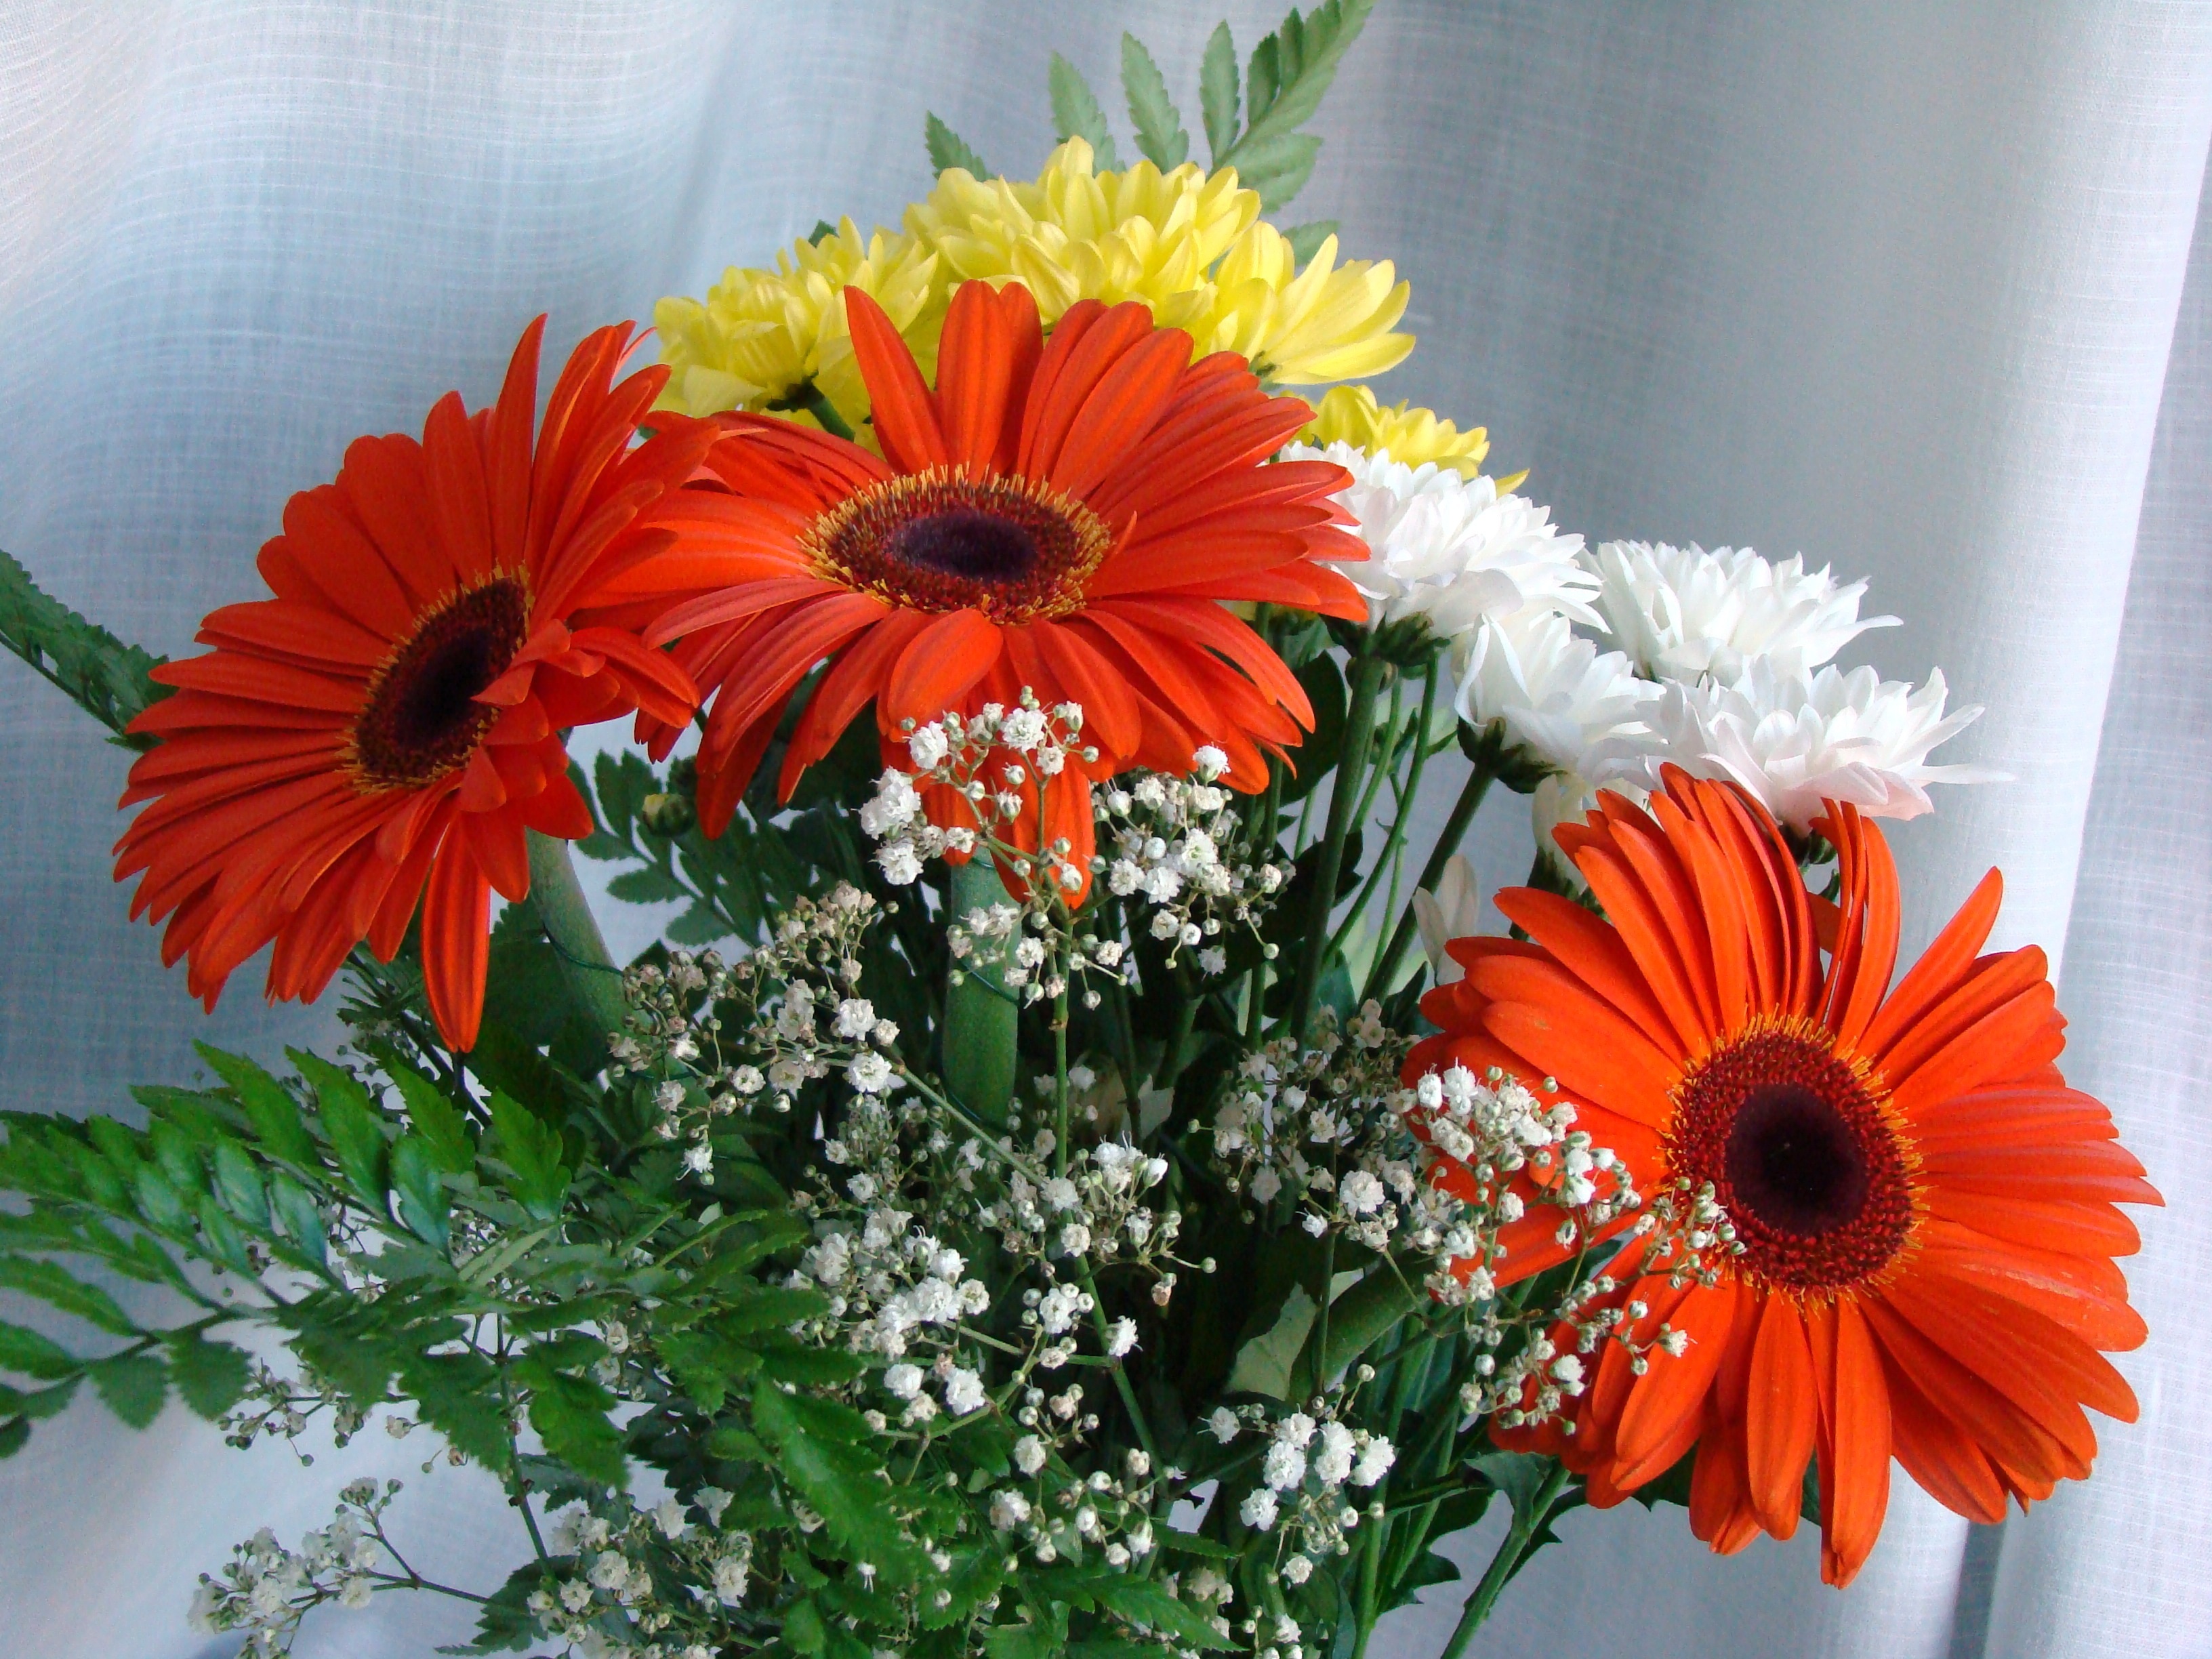
plant, flower, petal, bouquet, gerbera, chrysanthemum, floristry, flowering plant, daisy family, flower bouquet, cut flowers, floral design, annual plant, land plant, flower arranging